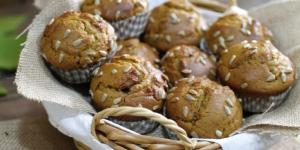
muffins de calabaza fit